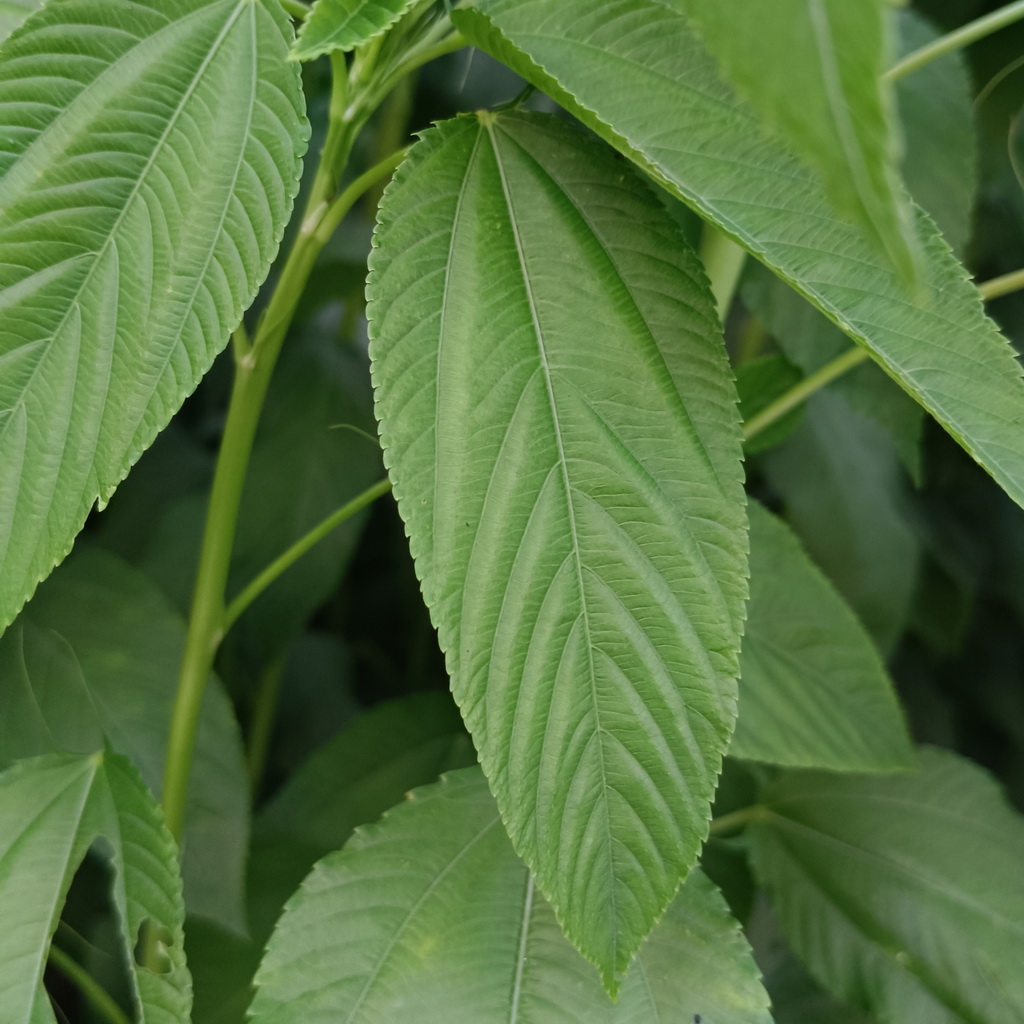
Label: Fresh